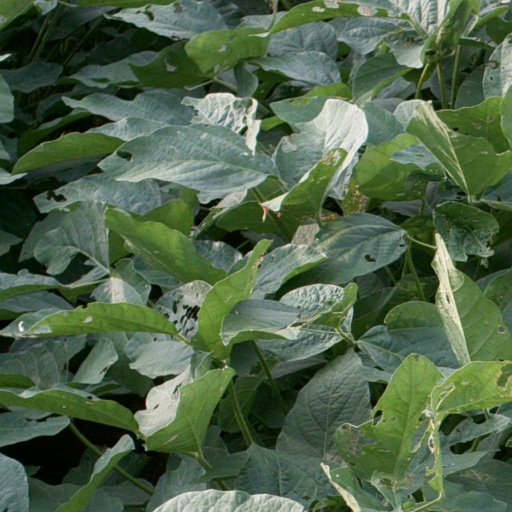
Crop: soybean